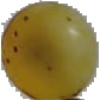
Label: white_grape